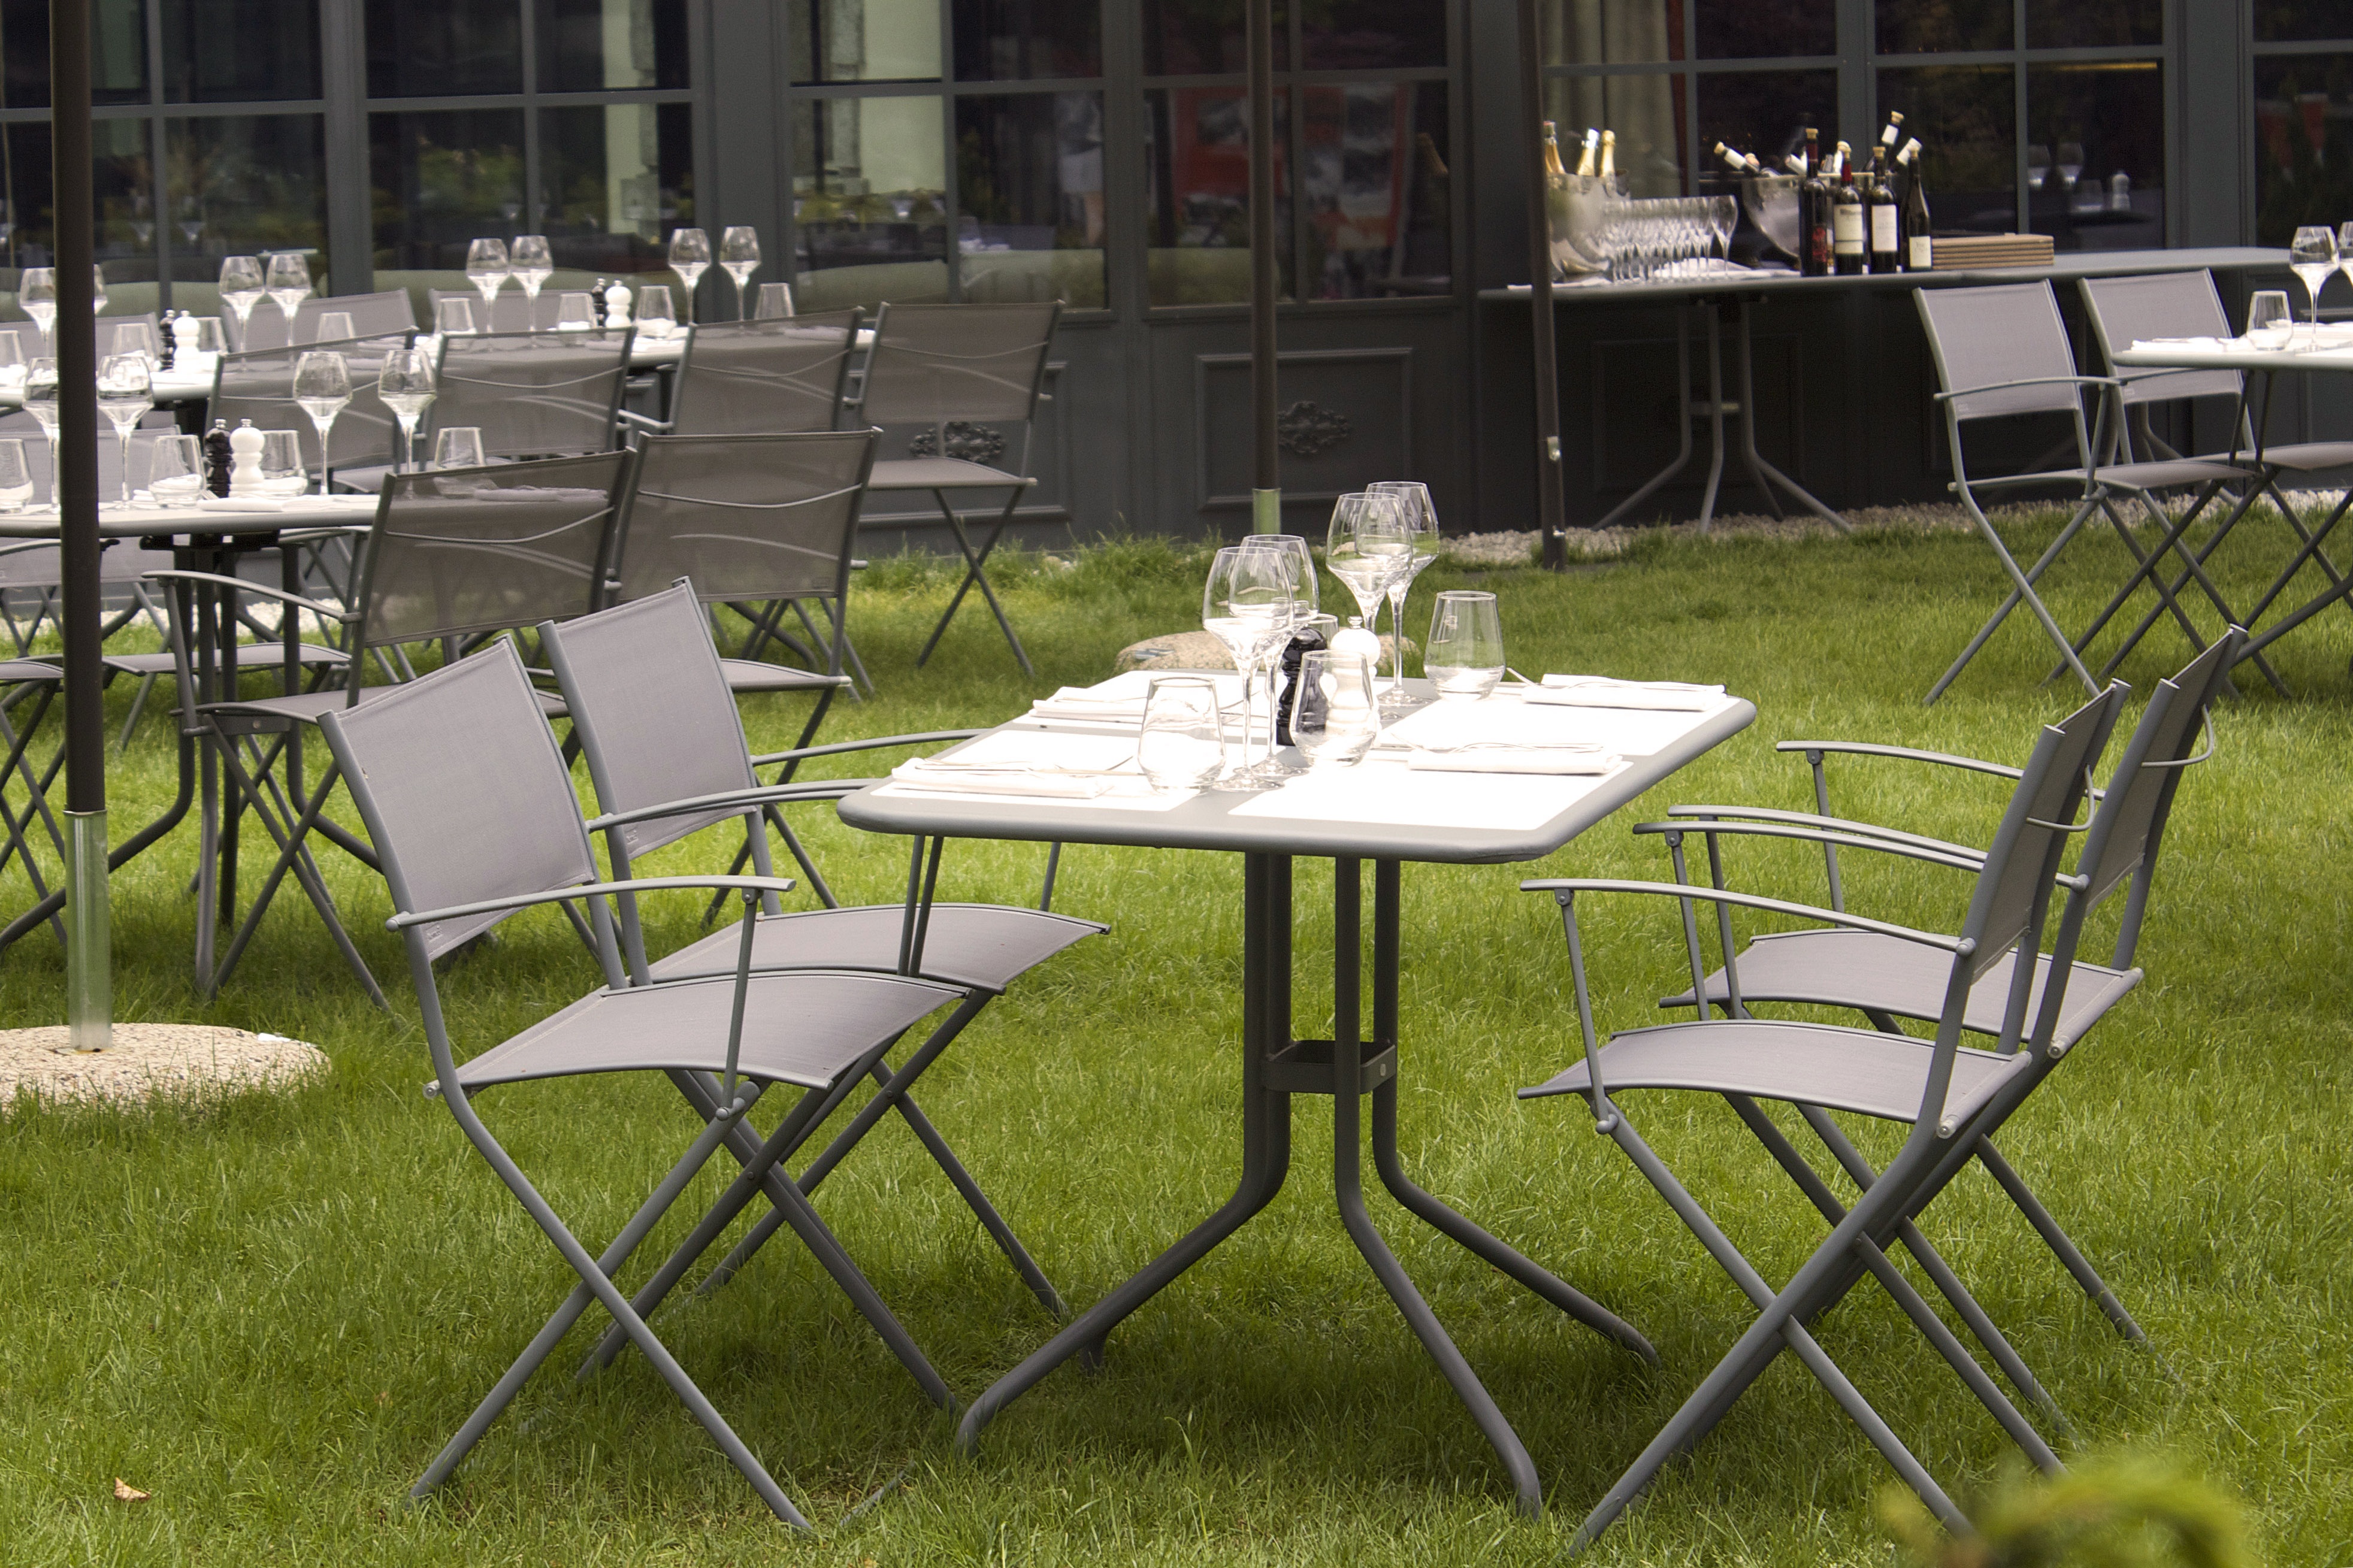
table, grass, restaurant, meal, backyard, furniture, lunch, outdoors, chairs, catering, setting, outdoor structure